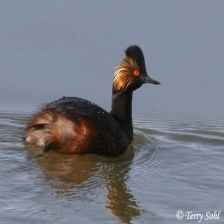
Species: BLACK-NECKED GREBE
Scientific name: PODICEPS NIGRICOLLIS